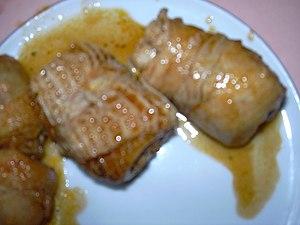
Le tripou compose un plat de ménage d'Auvergne mais également de l'Aveyron et du Haut-Languedoc.
Plusieurs partie des vignes à raisin peuvent être utilisés comme la feuille ou le fruit, mais c'est surtout dans la transformation du fruit que la diversité alimentaire a connu son plus grand développement. Essentiellement liquides, ces ingrédients sont utilisés comme mouillant, acidifiant, sucrant... De très nombreuses sauces y ont recours. Ce sont de bons supports aux épices et les déglaçages en sont bénéficiaires.
Le vin blanc est un vin produit par la fermentation alcoolique du moût des raisins à pulpe non colorée et à pellicule blanche ou noire. Il est traité de façon à conserver une couleur jaune transparente au produit final. La grande variété des vins blancs provient de la grande quantité de cépages, des modes de vinification, mais aussi du taux de sucre résiduel.